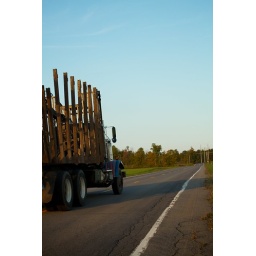
A truck driving by the wide open field